Minot's Ledge Light

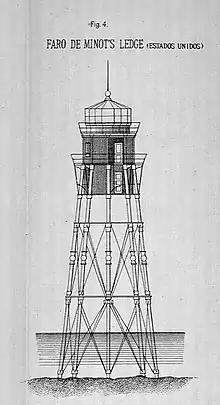
First Minot's Ledge Lighthouse, as per drawing by José Eugenio Ribera.

In 1843, lighthouse inspector I. W. P. Lewis compiled a report on Minots Ledge, showing that more than 40 vessels had been lost due to striking the ledge from 1832 to 1841, with serious loss of life and damage to property. The most dramatic incident was the sinking of a ship "St John" in October 1849 with ninety-nine Irish immigrants, who all drowned within sight of their new homeland. It was initially proposed to build a lighthouse similar to John Smeaton's pioneering Eddystone Lighthouse, situated off the south-west coast of England. However Captain William H. Swift, put in charge of planning the tower, believed it impossible to build such a tower on the mostly submerged ledge. Instead he successfully argued for an iron pile light, a spidery structure drilled into the rock.